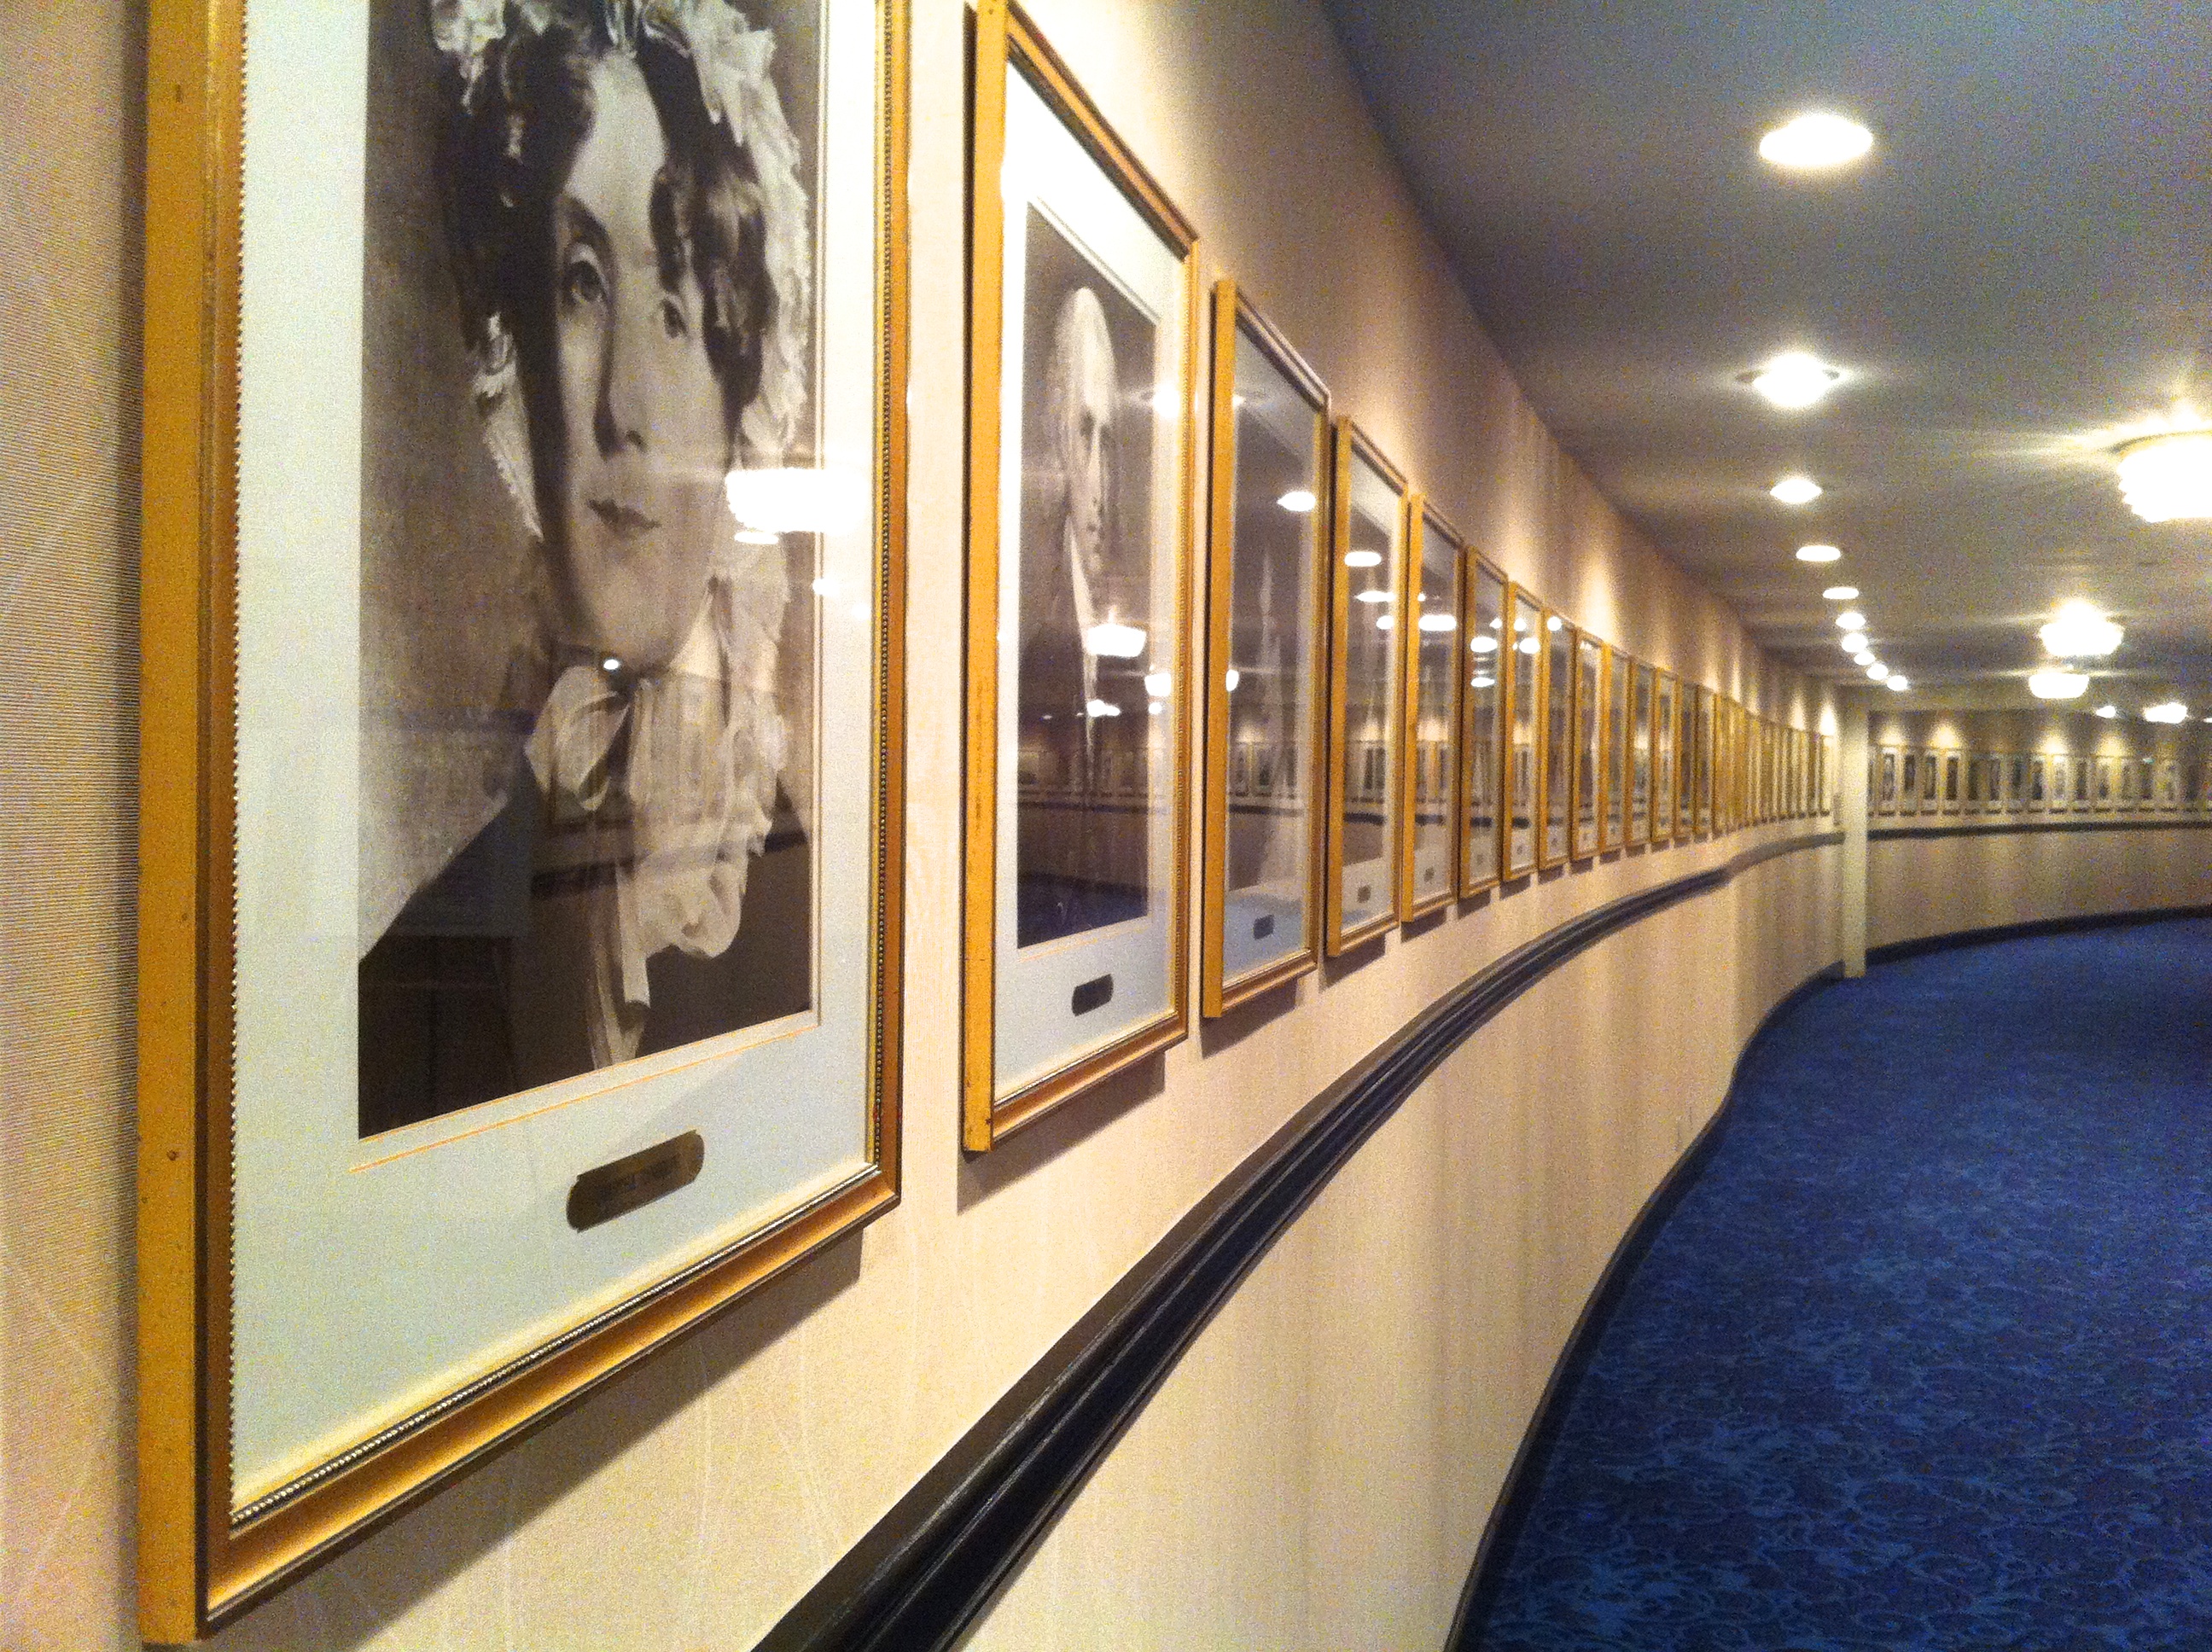
public transport, interior design, tourist attraction